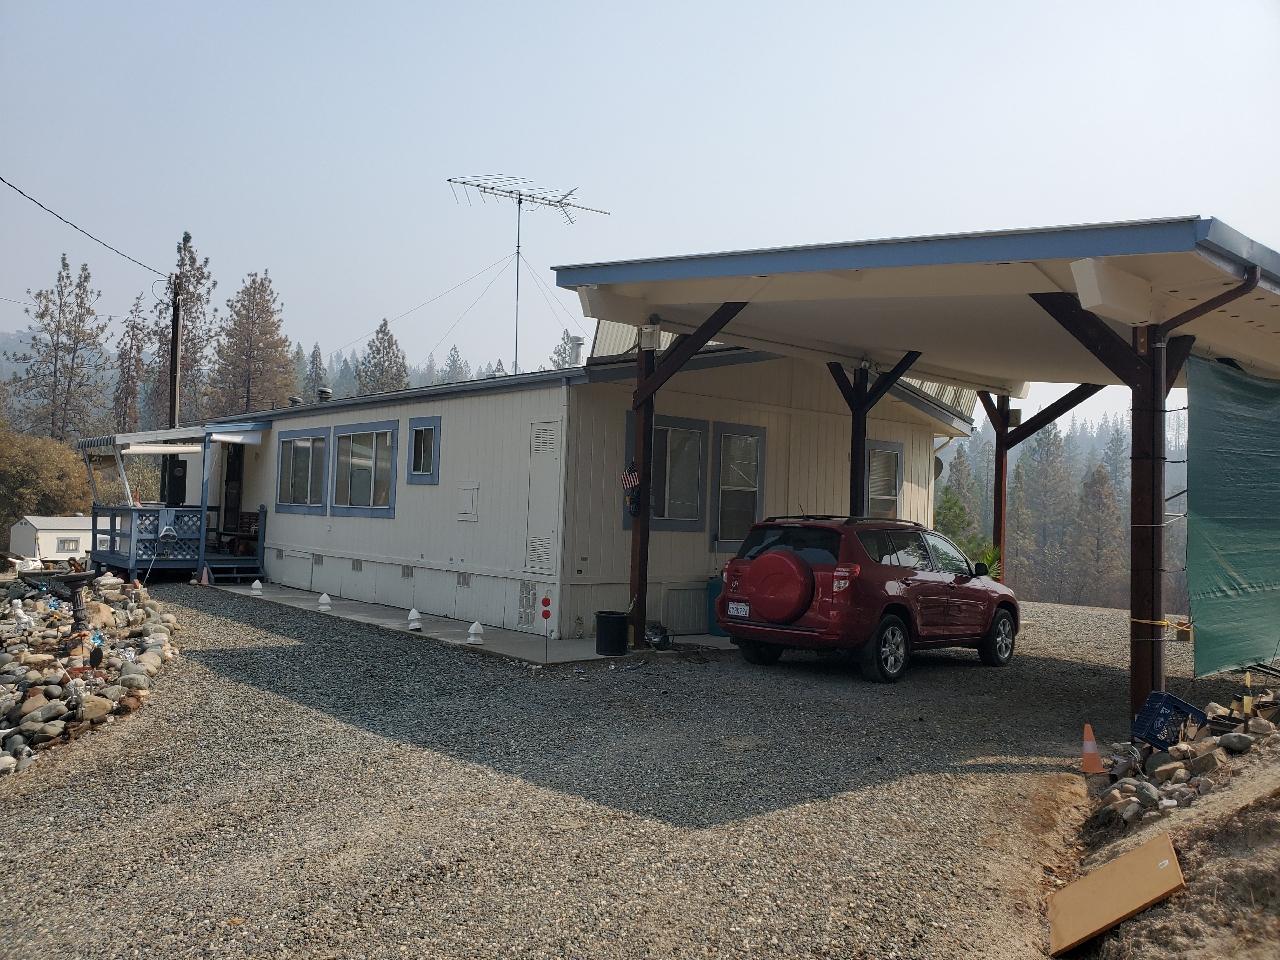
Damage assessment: no_damage